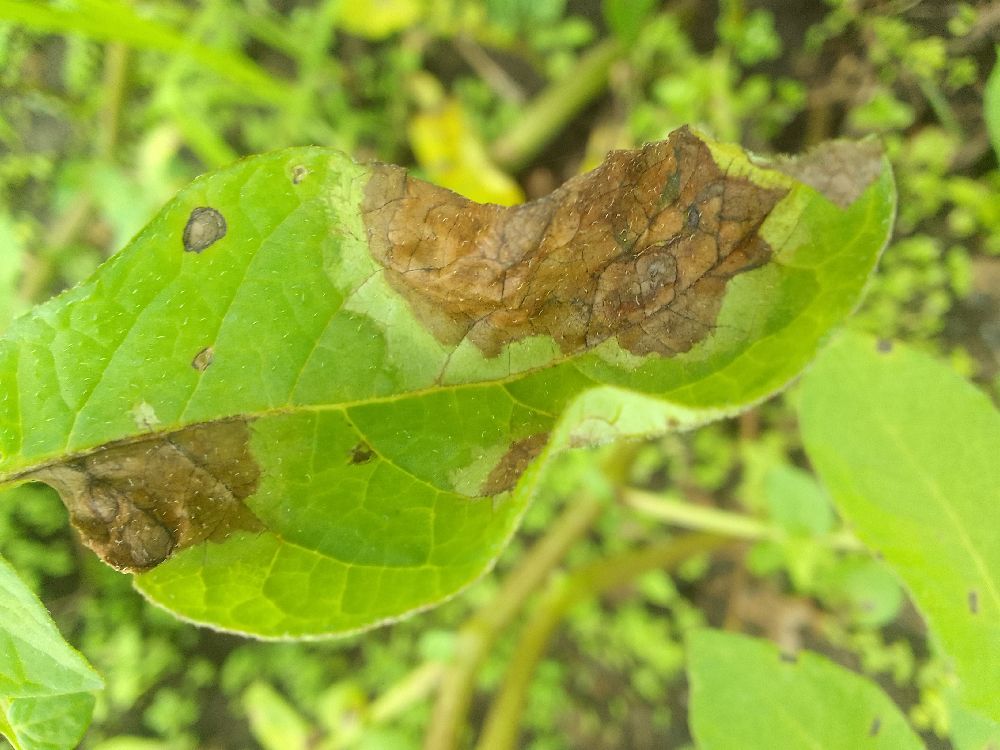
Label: Late blight